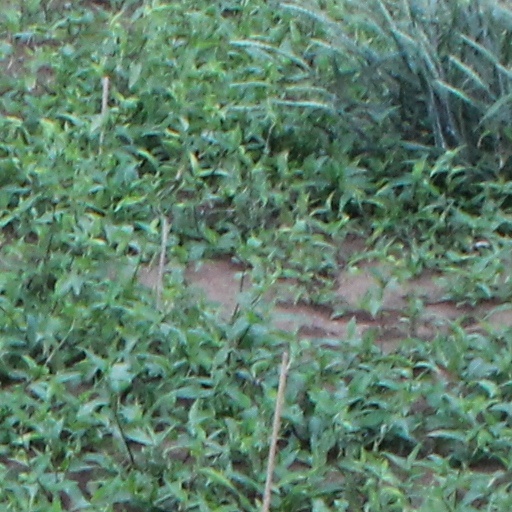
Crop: wheat